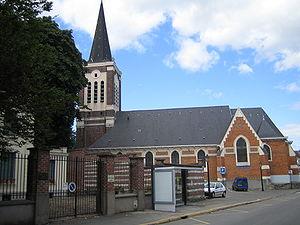
L'église Saint-Pierre-en-Antioche d'Ascq.
Villeneuve-d’Ascq est une commune française et une technopole, située dans le département du Nord, en région Hauts-de-France. Elle fait partie de la Métropole européenne de Lille.
L'église Saint-Pierre-en-Antioche est une église située place Charles-de-Gaulle, dans le village d'Ascq, aujourd'hui quartier de Villeneuve-d'Ascq.
Ascq est une ancienne commune du Mélantois sur la Marque, dans le Nord de la France, à sept kilomètres de la frontière belge. Village agricole jusqu'à la Révolution industrielle, c'est aujourd'hui un quartier de la ville nouvelle de Villeneuve-d'Ascq, créée lors de la fusion avec les communes d'Annappes et de Flers en 1970.